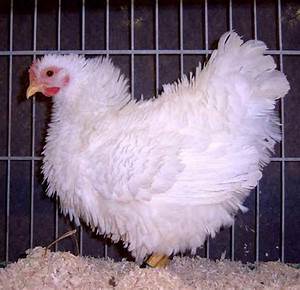
Label: chicken